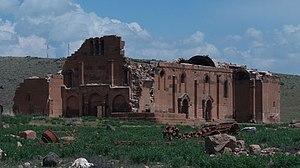
Ererouyk, Yererouk ou Ererouïk est un site archéologique situé en périphérie du village d'Anipemza en Arménie, dans le marz de Shirak, près de la rivière Akhourian, frontière avec la Turquie, et à 5 km de l'ancienne capitale de l'Arménie bagratide Ani. Le site est principalement connu en raison des restes d'une basilique à trois nefs datable hypothétiquement du VIᵉ siècle.
Cet article recense les sites inscrits au patrimoine mondial en Arménie.